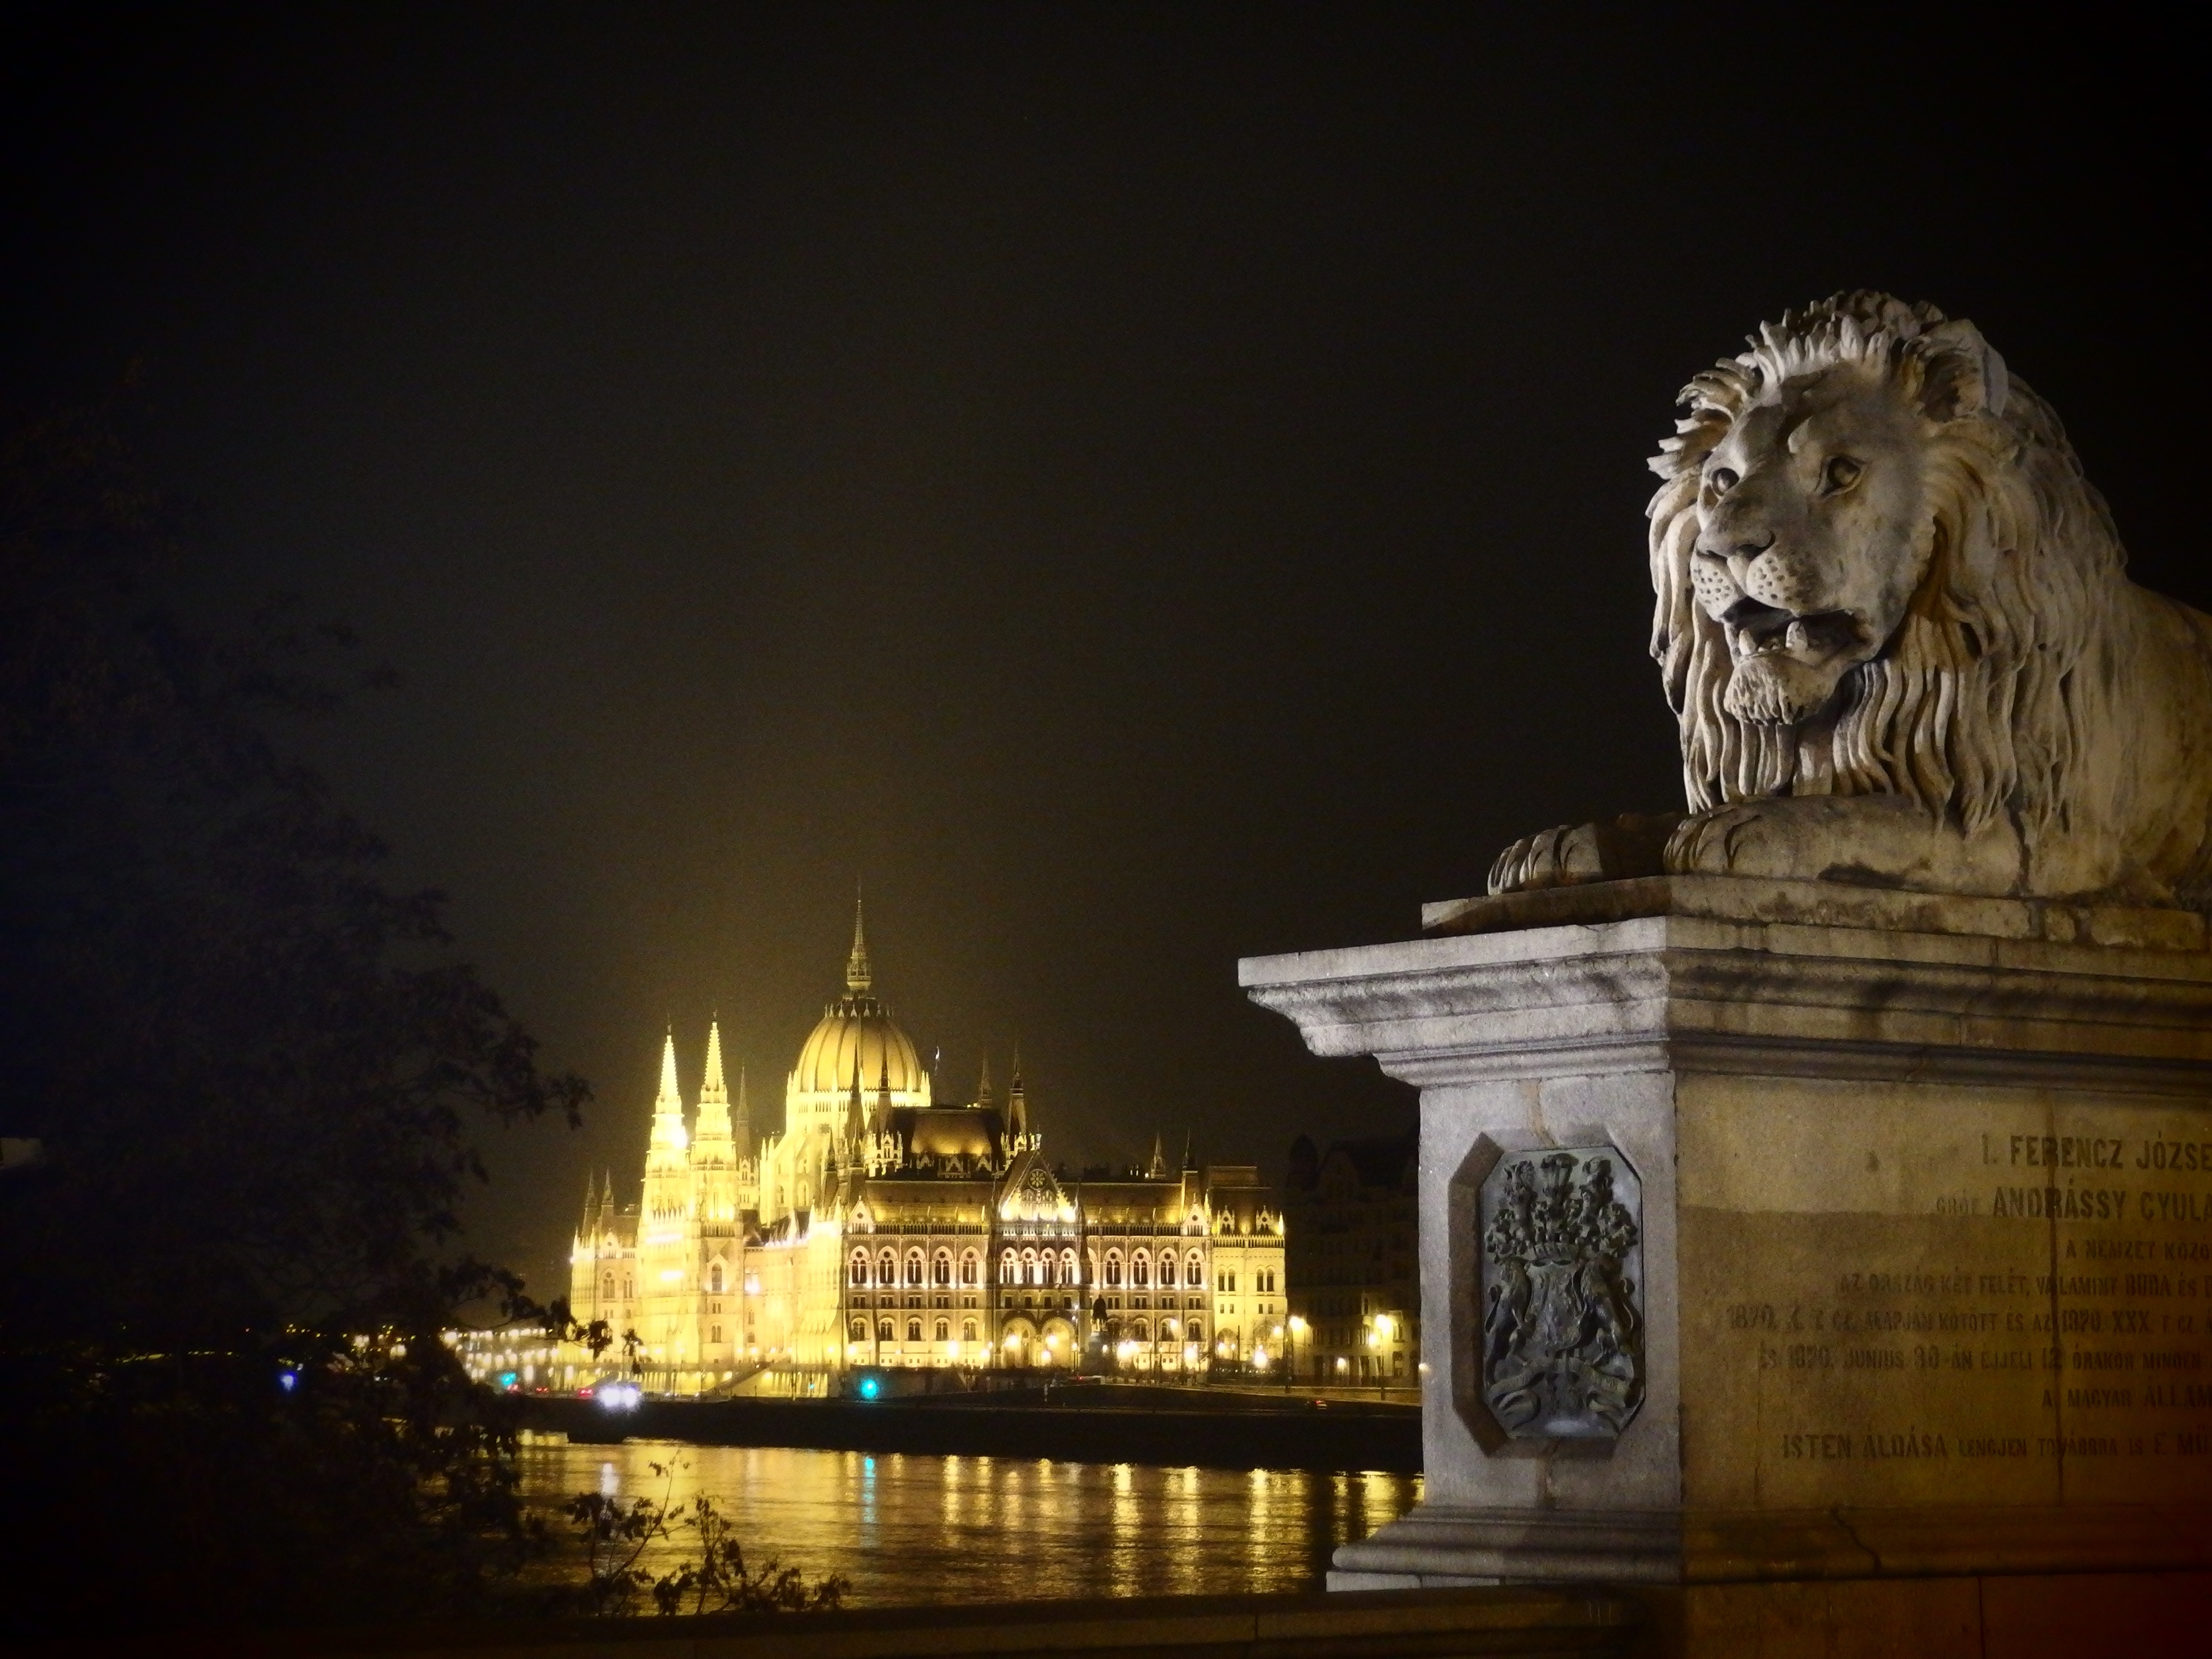
night, stone, monument, statue, landmark, sculpture, temple, budapest, history, works, tourist attraction, leo